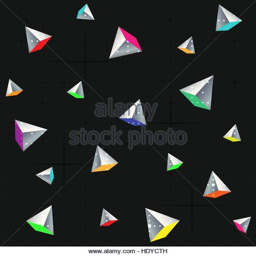
vector tribal inspired seamless geometric pattern with triangles .